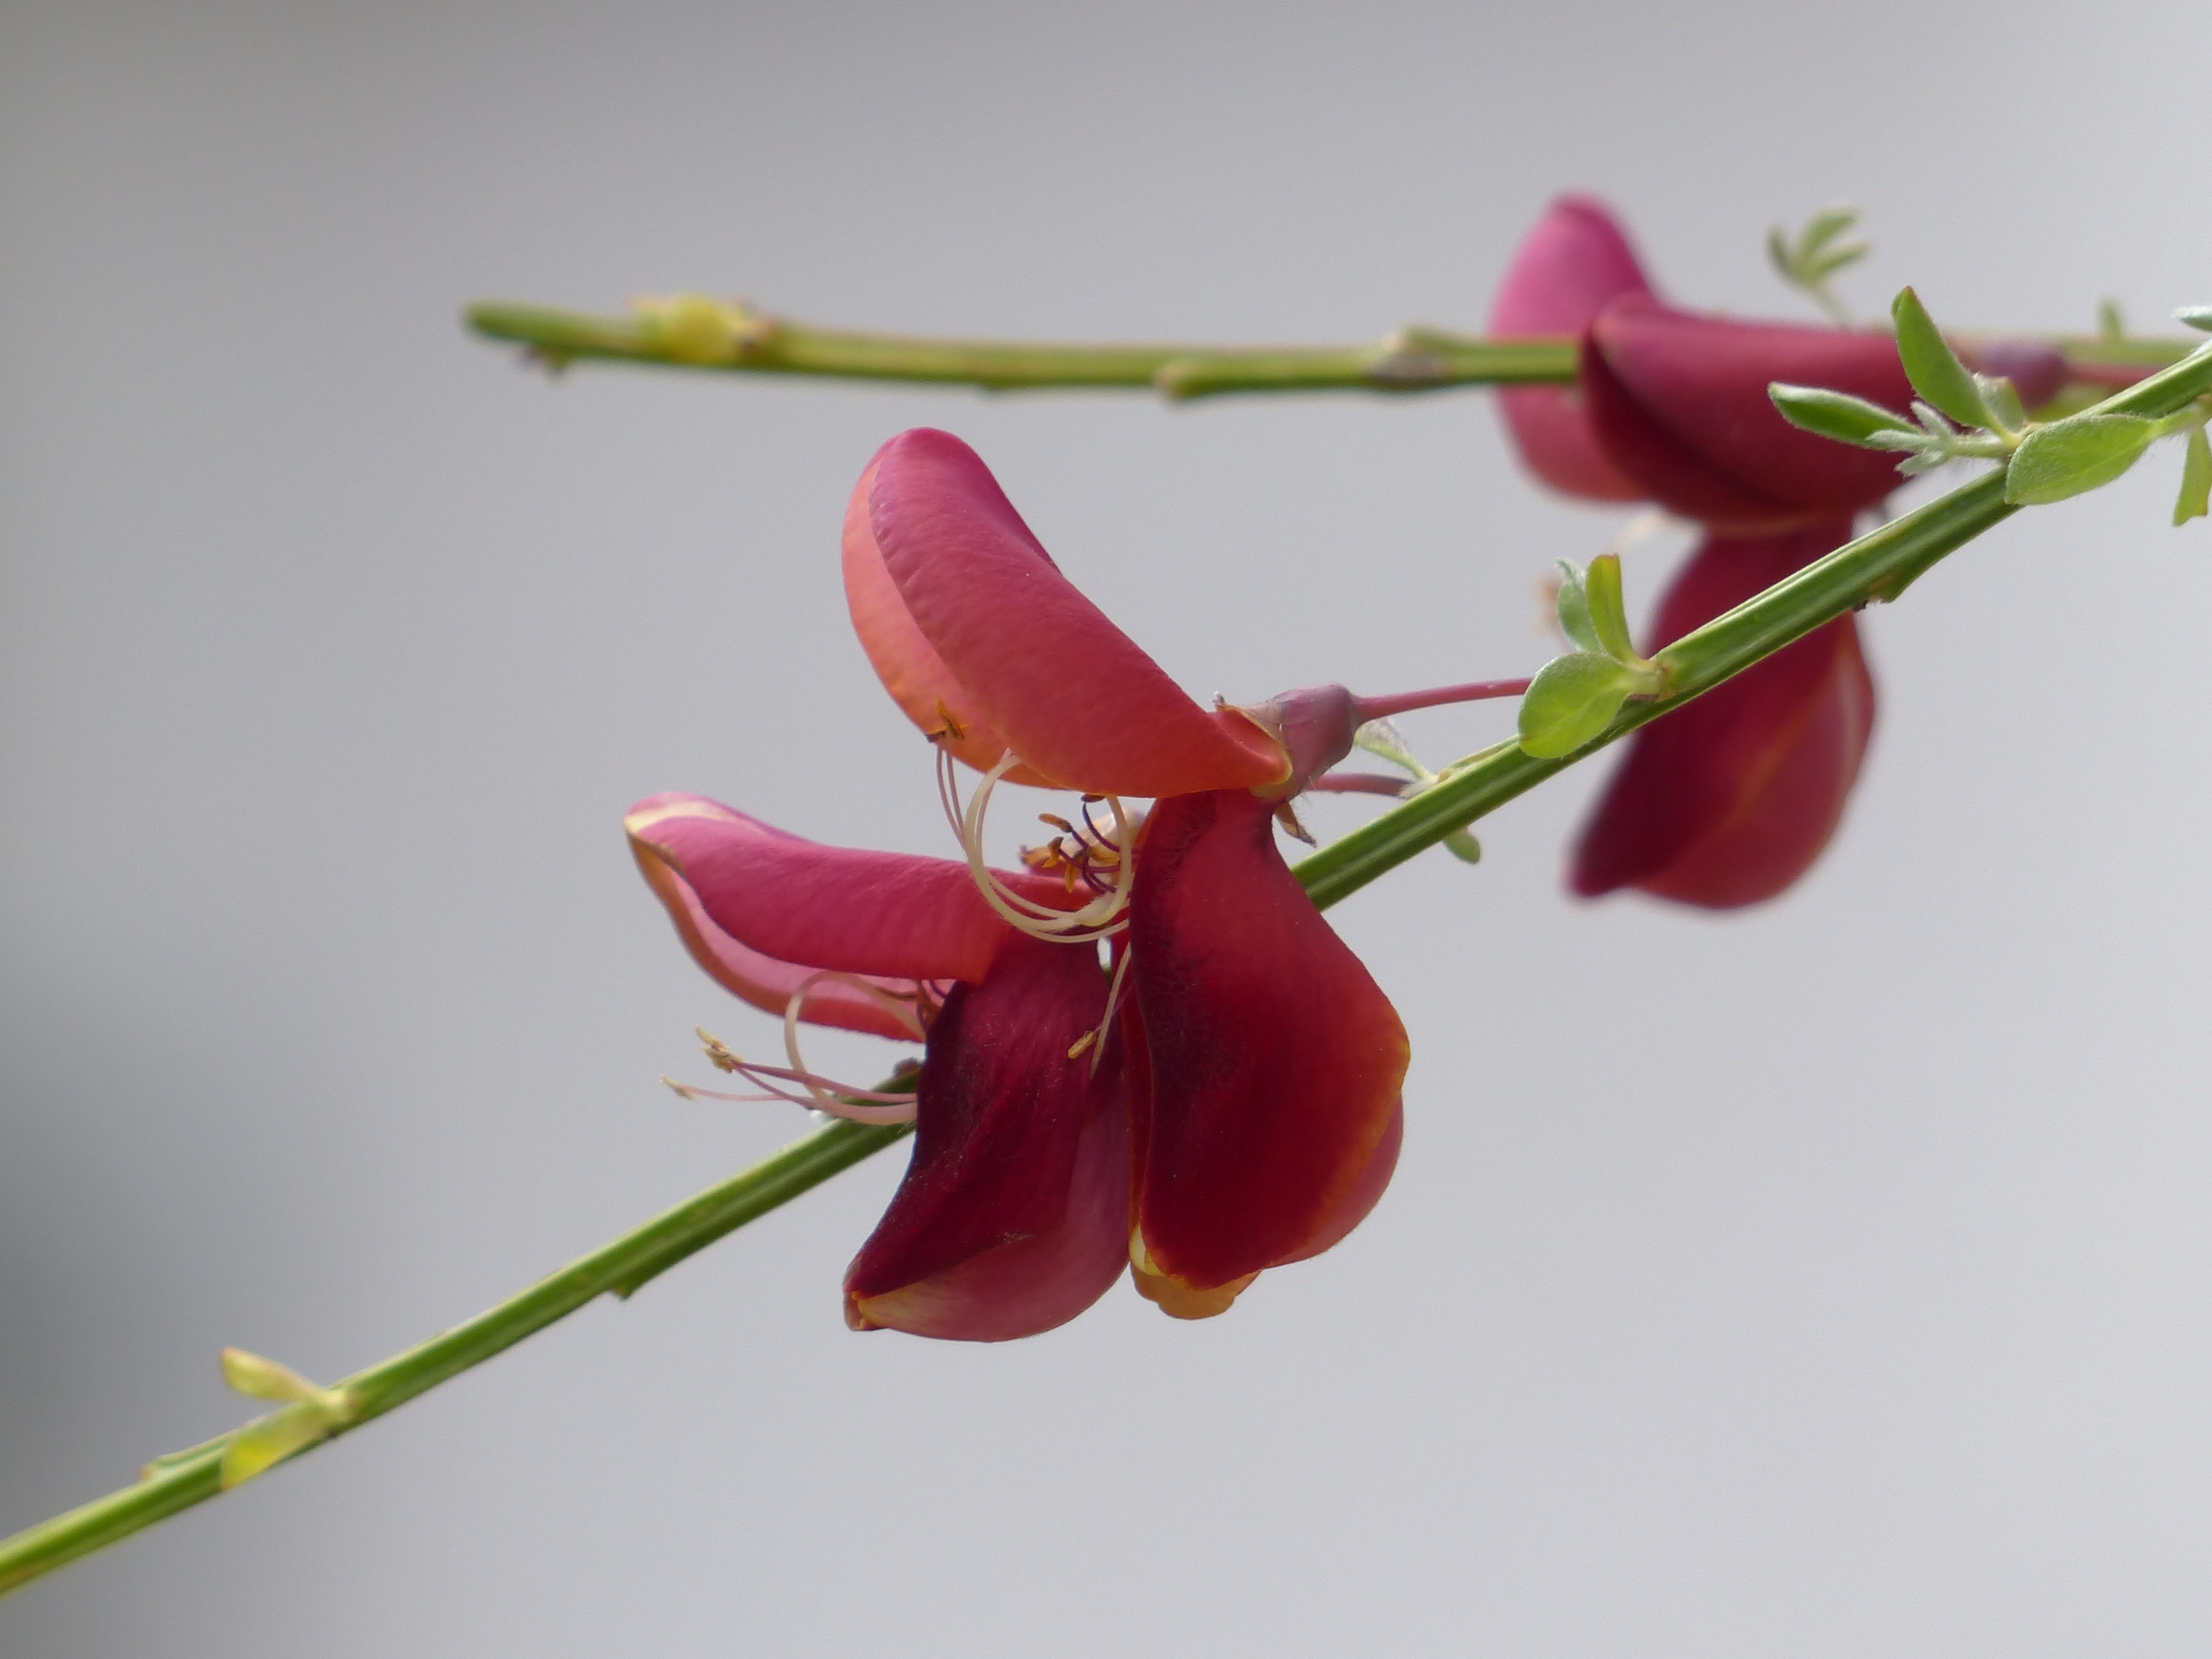
branch, blossom, plant, leaf, flower, petal, bloom, bush, pollen, red, produce, macro, botany, flora, stylus, orchid, flowers, close up, stamen, toxic, ornamental, bud, broom, macro photography, legume, flowering plant, fabaceae, poisonous plant, faboideae, cytisus scoparius, plant stem, land plant, cytisus, spartium scoparium l, genista scoparia, sarothamnus scoparius, scopo, besenstrauch, cavaliers herb, maid bush, maid war, brahmbusch rehweide, rod bush, noble broom, maria burkwood, cytisus maria burkwood, quick mechanism